Langeland Municipality

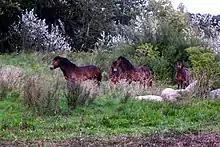
Wild horses on Langeland

65 acres of bog west of Fredmose has been protected since 1981. The bog is known as Sædballe Fredmose, named after the two settlements surrounding it, with Sædballe to the west and Fredmose to the east. It is rich in bird activity, and the nightingale can be found breeding in the bog.